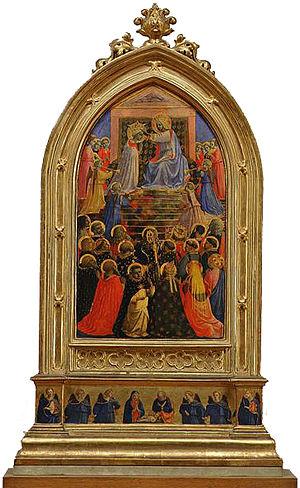
Les quatre reliquaires de la Vierge sont des tableaux de Fra Angelico, imitant des tabernacles-reliquaires, exécutés pour le couvent de Santa Maria Novella sur le sujet de scènes de la Vie de la Vierge, commandés par Fra Giovanni Masi vers 1424 et peints vers 1431.